Bicameralism

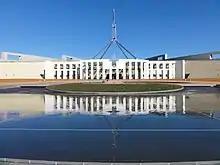
The federal bicameral Parliament of Australia, which contains a House of Representatives and a Senate

Some countries, such as Argentina, Australia, Austria, Belgium, Bosnia and Herzegovina, Brazil, Canada, Germany, India, Malaysia, Mexico, Nepal, Nigeria, Pakistan, Russia, Switzerland, and the United States, link their bicameral systems to their federal political structure.